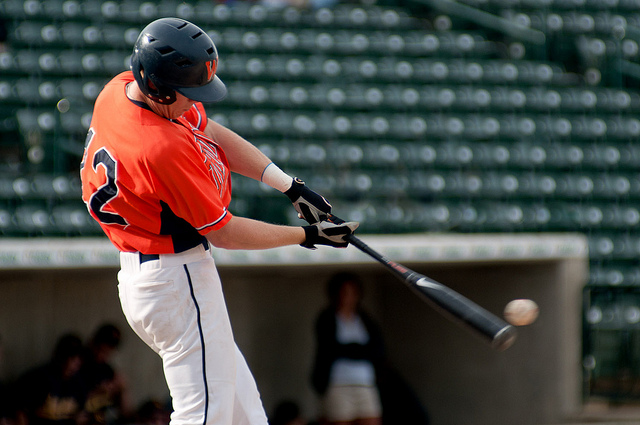
người đàn ông áo cam đang chơi bóng chày